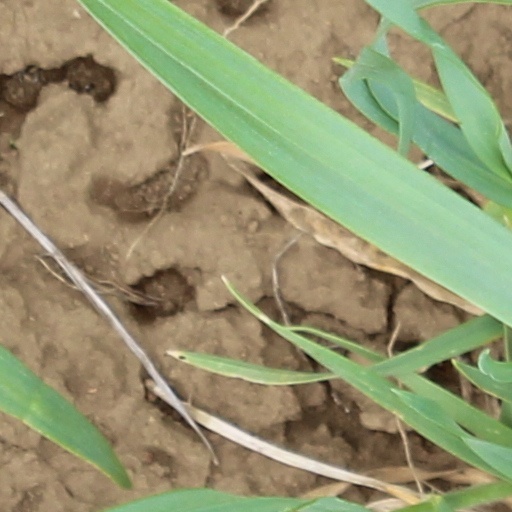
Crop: wheat